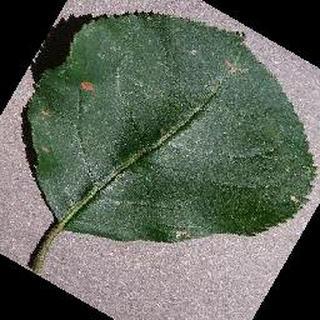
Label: apple_black_rot